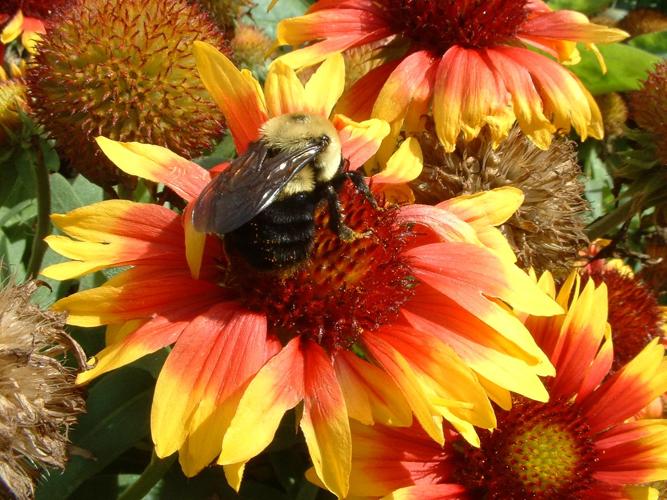
Label: blanket flower